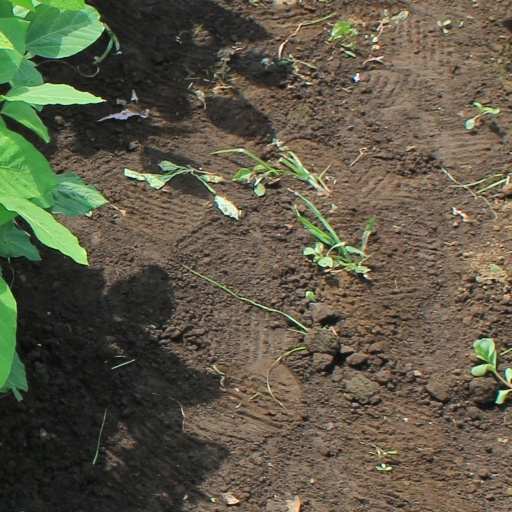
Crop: soybean